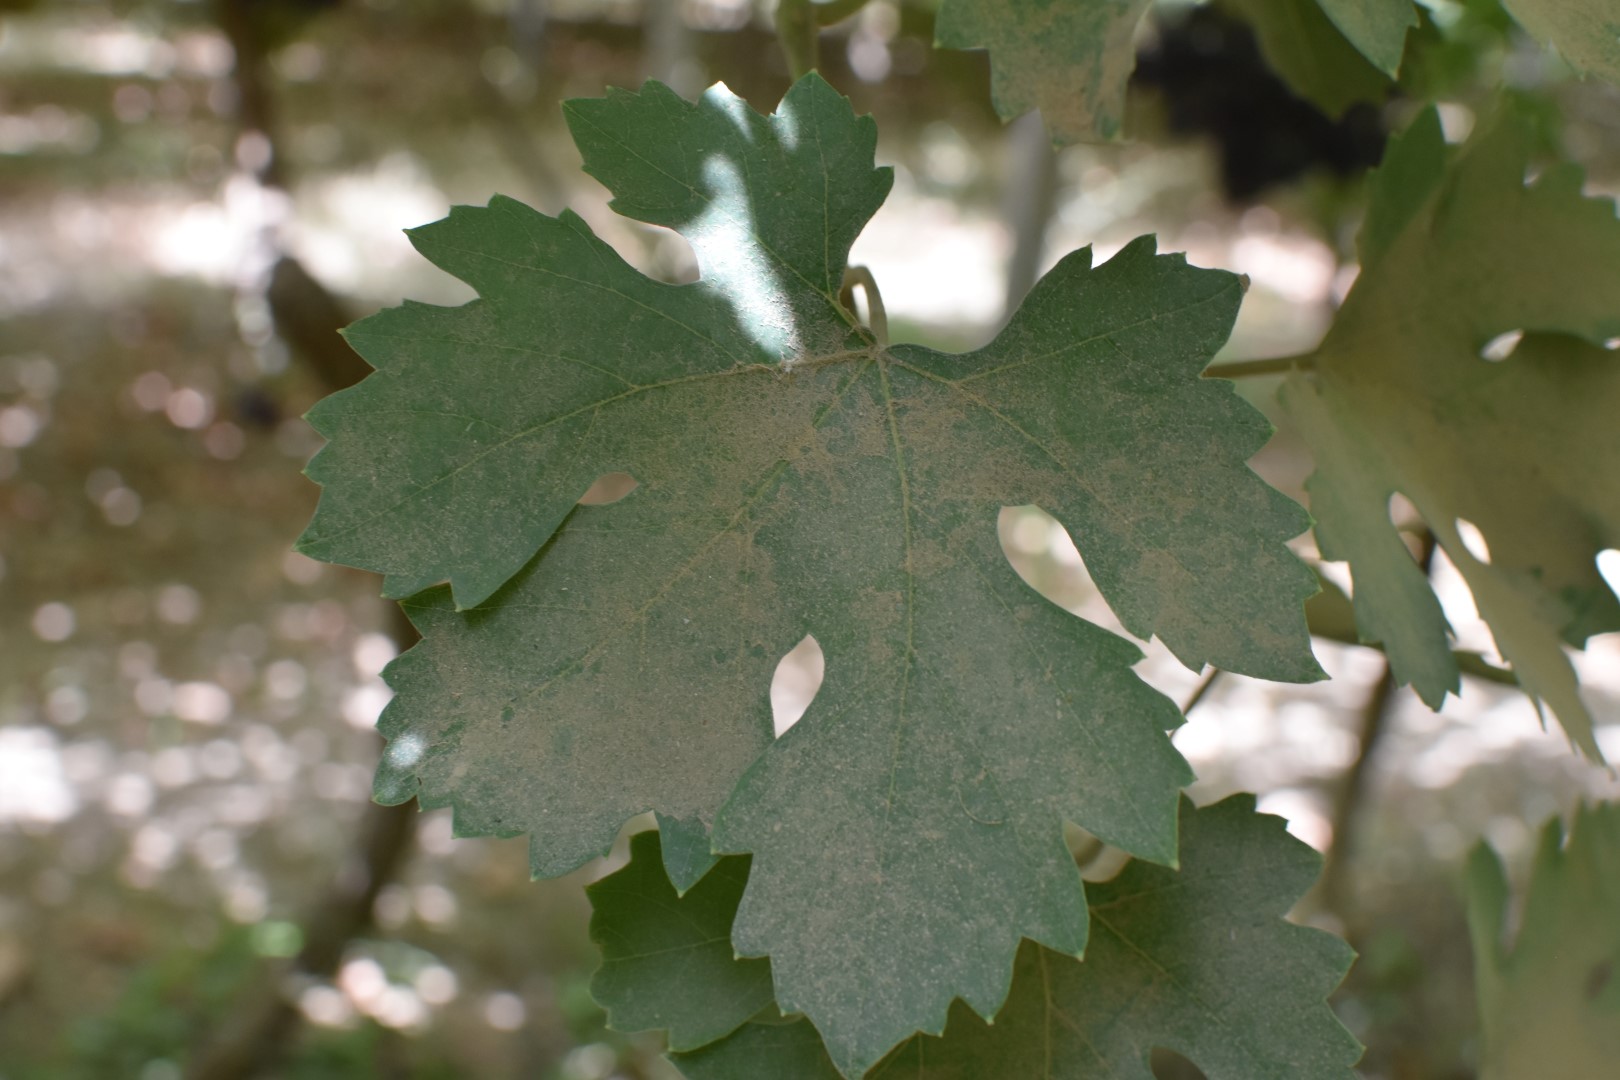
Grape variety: Riasi